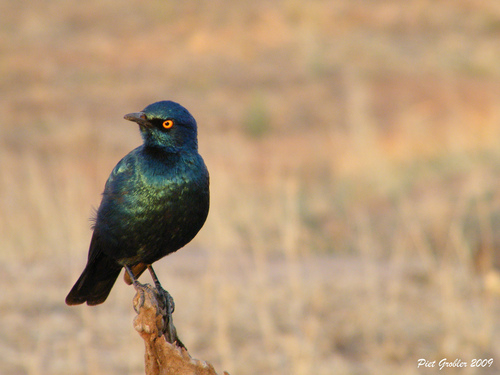
this is a colorful bird with a blue and green body and orange eyes.
this is a green bird with a orange eyering and gray feet
this bird is a very dark green and blue that are almost iridescent, and its eye is orange.
this bird has an iridescent quality to it's black body, and bright orange eyes.
this is a metallic green to black medium sized bird with bright yellow eyes and a medium sized bill.
this bird has wings that are black and has orange eyesa bird with a black breast, blue crown and green breast.
this bird has wings that are black and green and has orange eyes
this bird has wings that are green and has orange eyes
this bird has wings that are green and has orange eyes
Species: Cape Glossy Starling